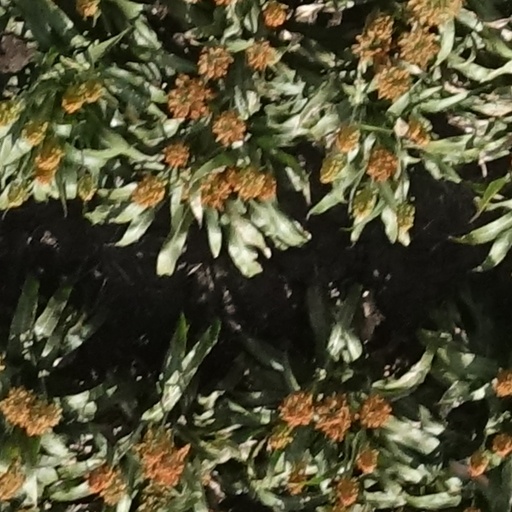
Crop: sorghum